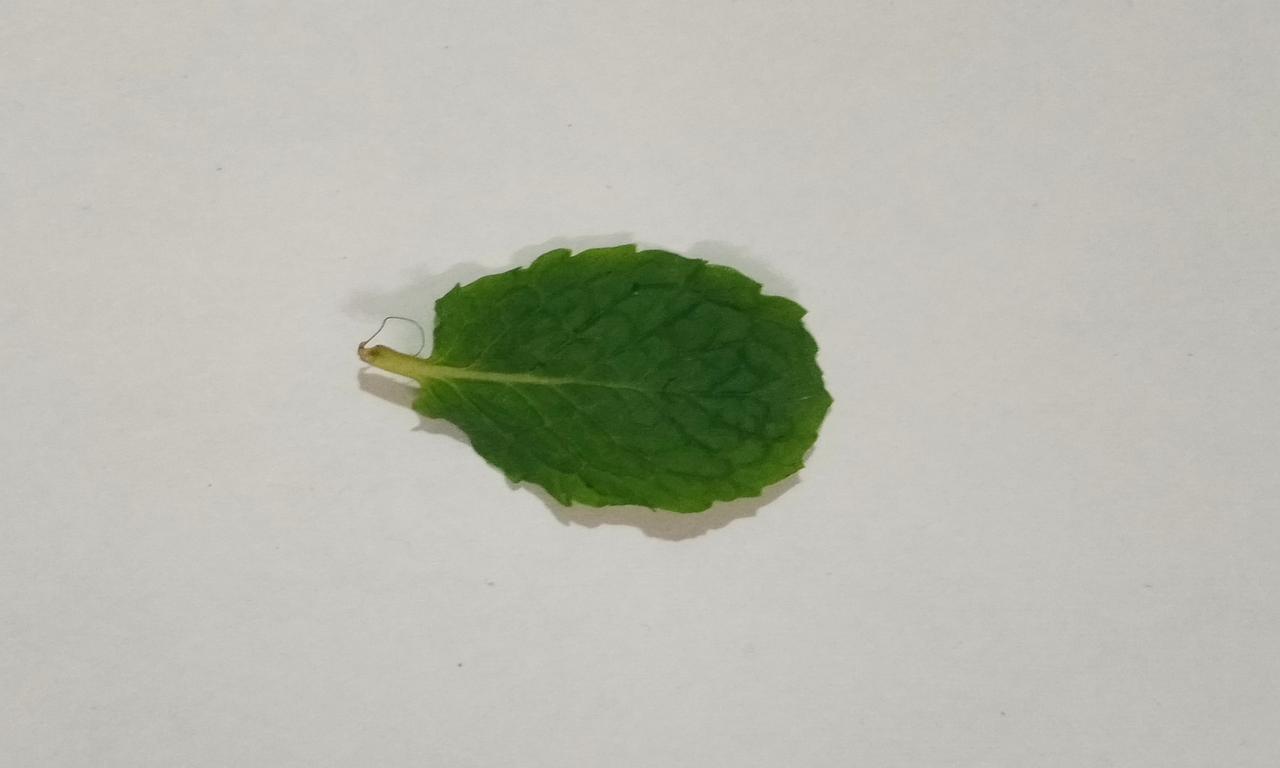
Label: Fresh